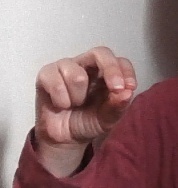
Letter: gaaf